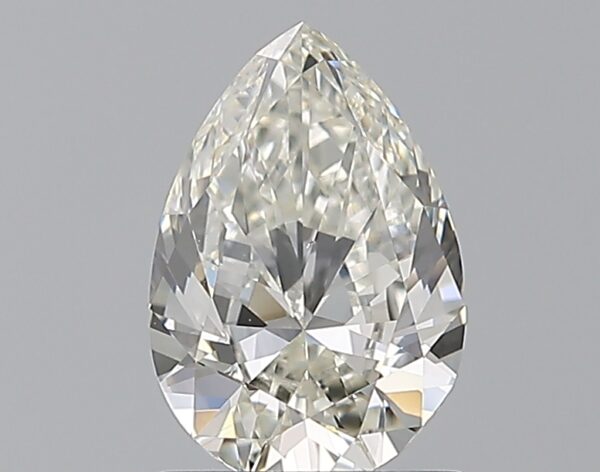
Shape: pear
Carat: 1
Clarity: VS1
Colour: J
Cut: FG
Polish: EX
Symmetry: VG
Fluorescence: N
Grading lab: GIA
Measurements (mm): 8.12 x 5.51 x 3.35